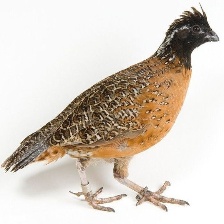
Species: MASKED BOBWHITE
Scientific name: COLINUS VIRGINIANUS RIDGWAYI
ImageNet parent category: quail